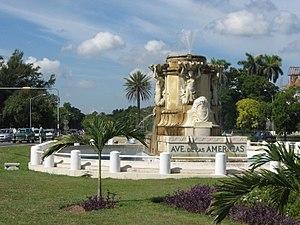
La Quinta Avenida, est l'une des principales artères de la municipalité de Playa à La Havane, la capitale cubaine.